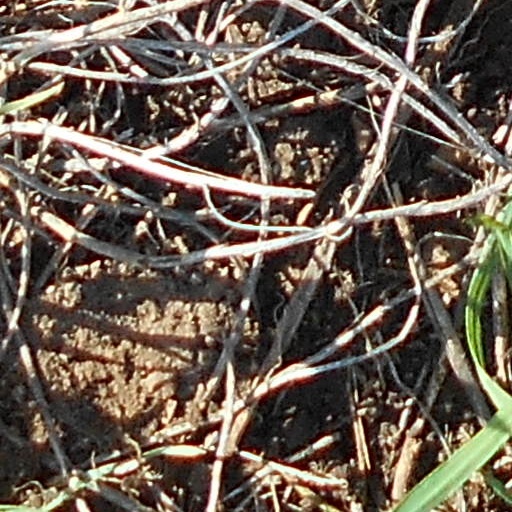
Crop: wheat